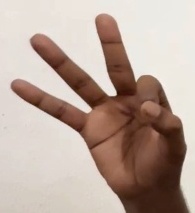
ASL sign: 9